Colombia

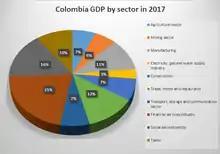
Colombia GDP by sector in 2017

The legislative branch of government is represented nationally by the Congress, a bicameral institution comprising a 166-seat Chamber of Representatives and a 102-seat Senate. The Senate is elected nationally and the Chamber of Representatives is elected in electoral districts. Members of both houses are elected to serve four-year terms two months before the president, also by popular vote.